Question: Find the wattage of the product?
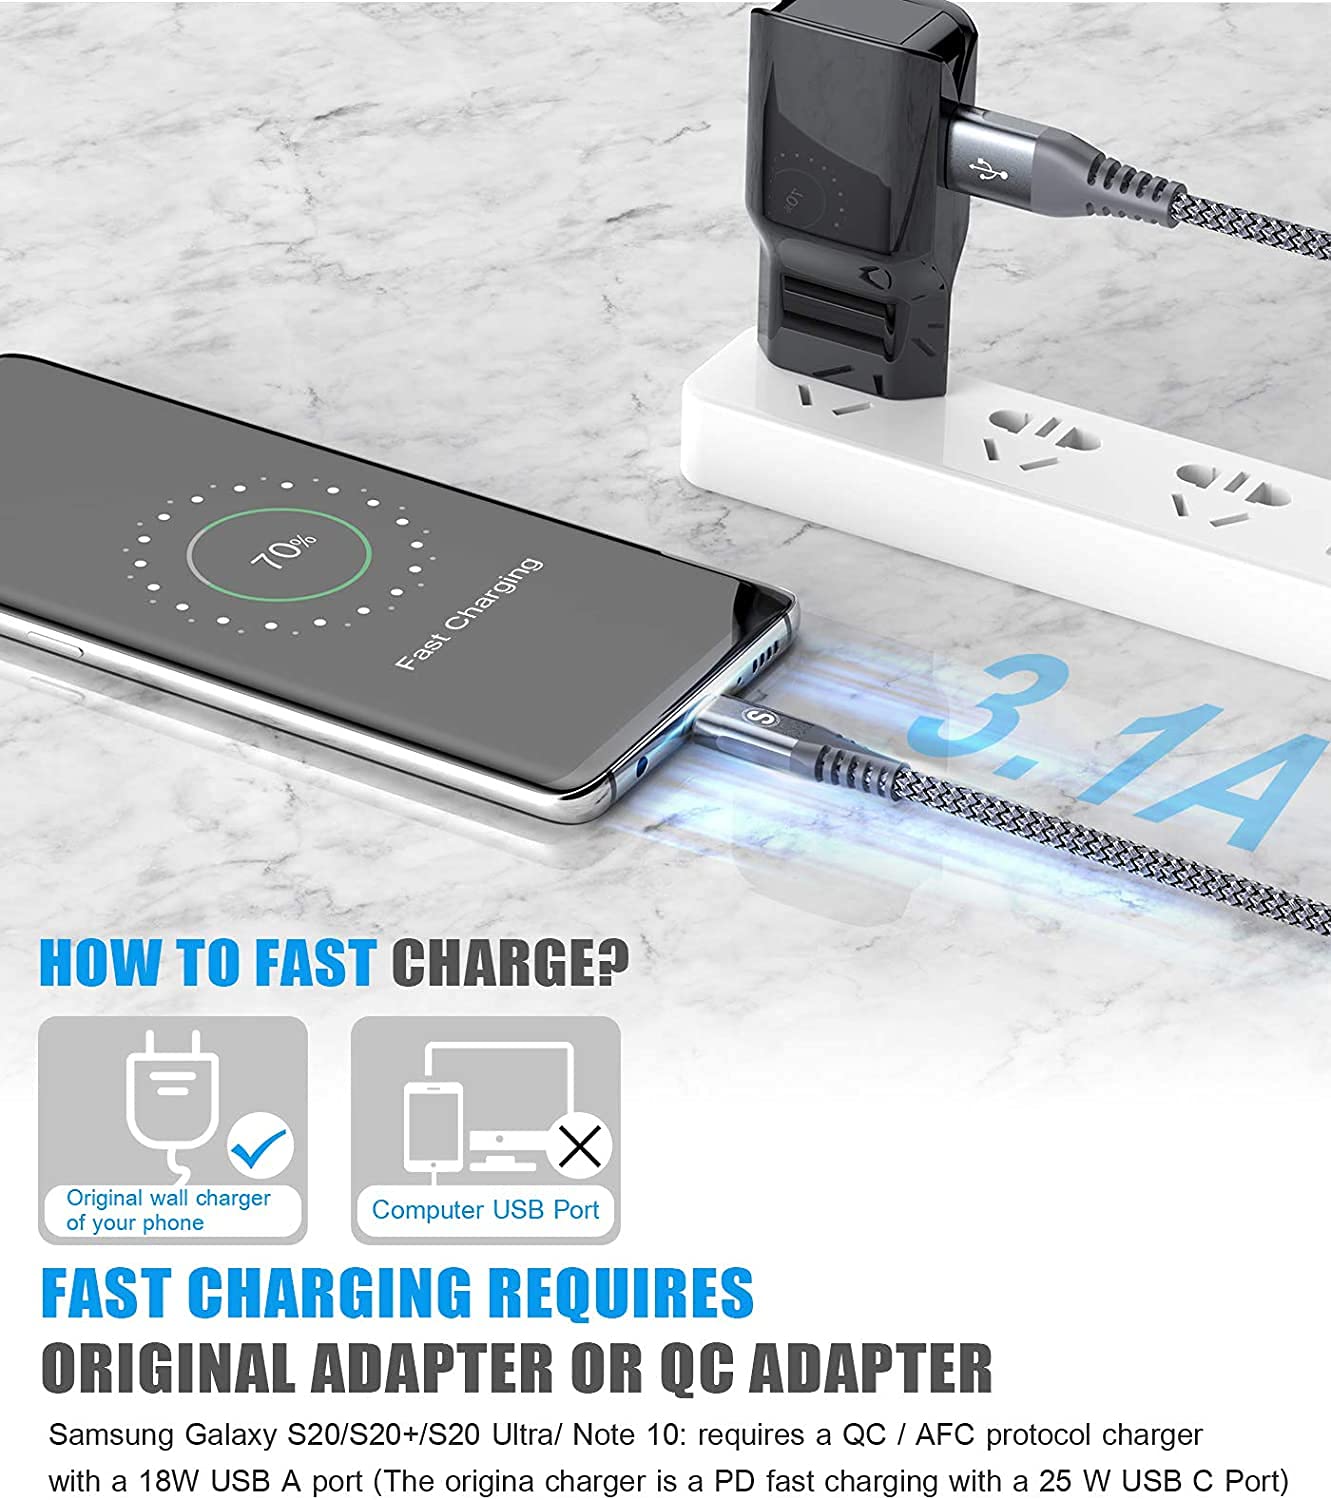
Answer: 18.0 watt